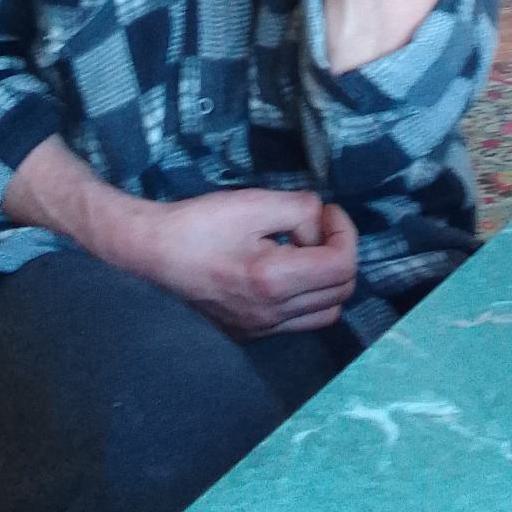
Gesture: no_gesture